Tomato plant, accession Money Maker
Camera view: vertical (180 deg); turntable rotation: 150 degrees
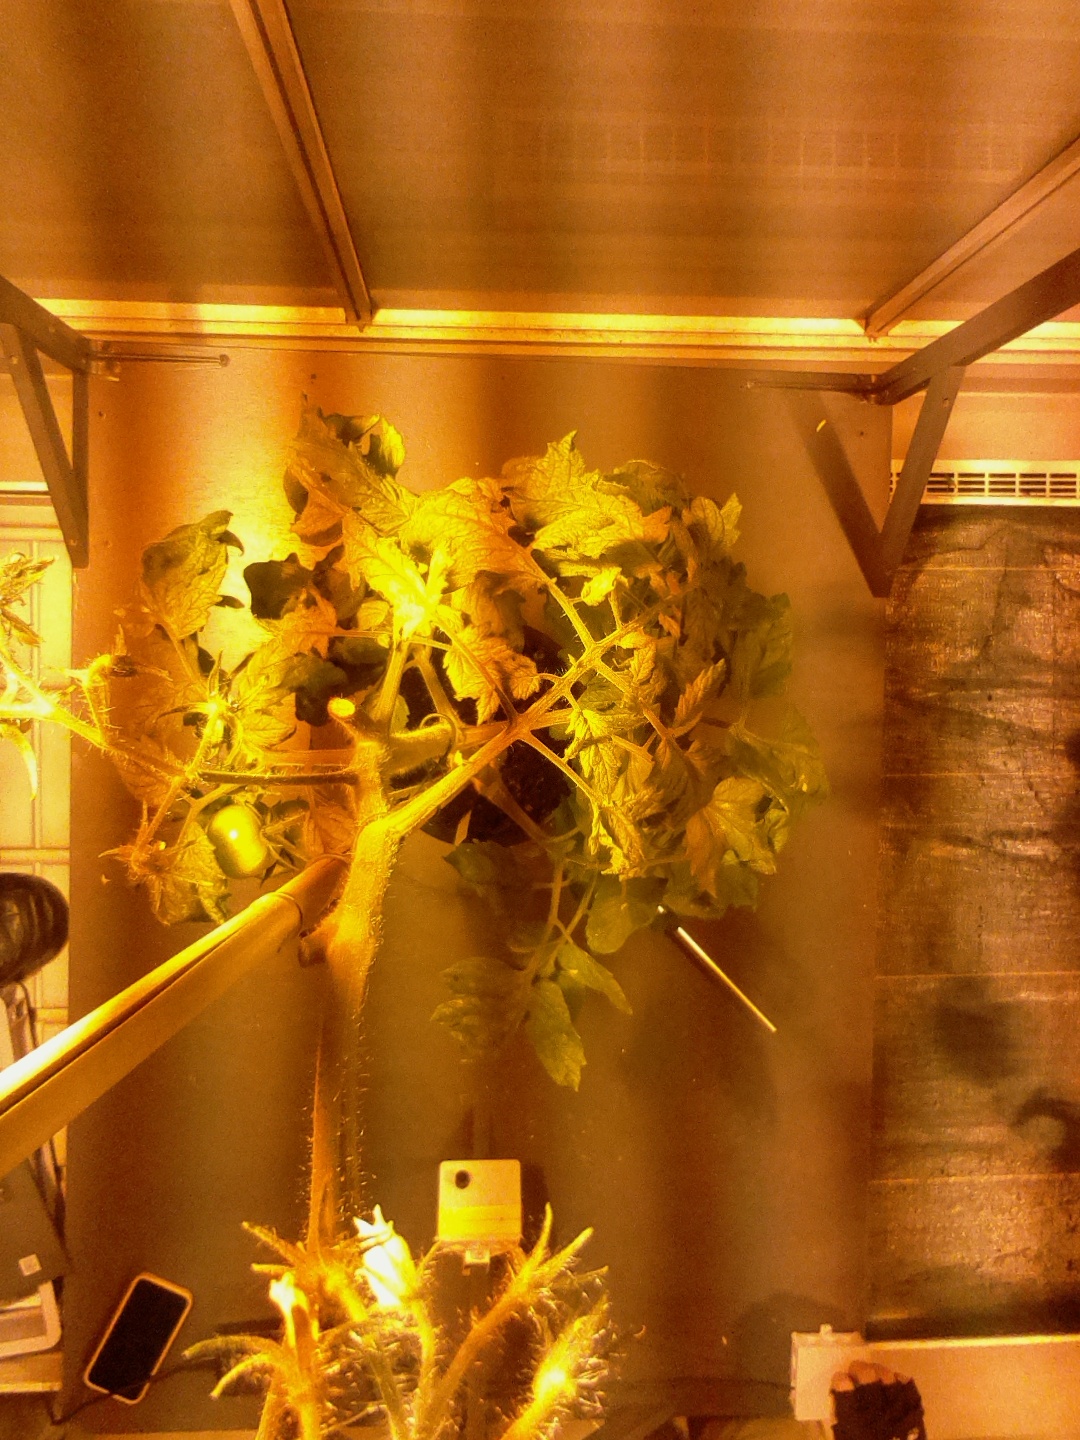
BBCH growth stage 74: 40%-50% of final fruit size